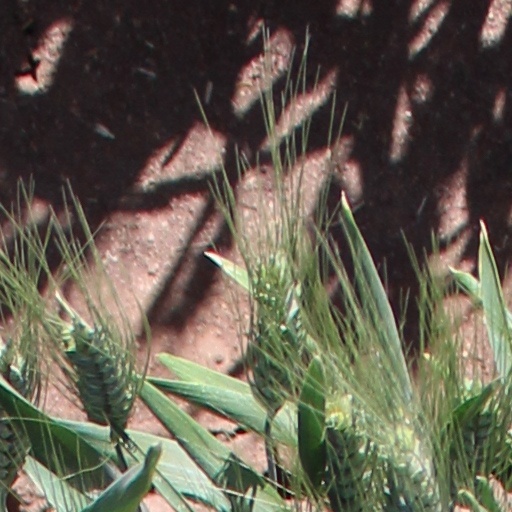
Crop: wheat